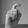
ASL letter: X